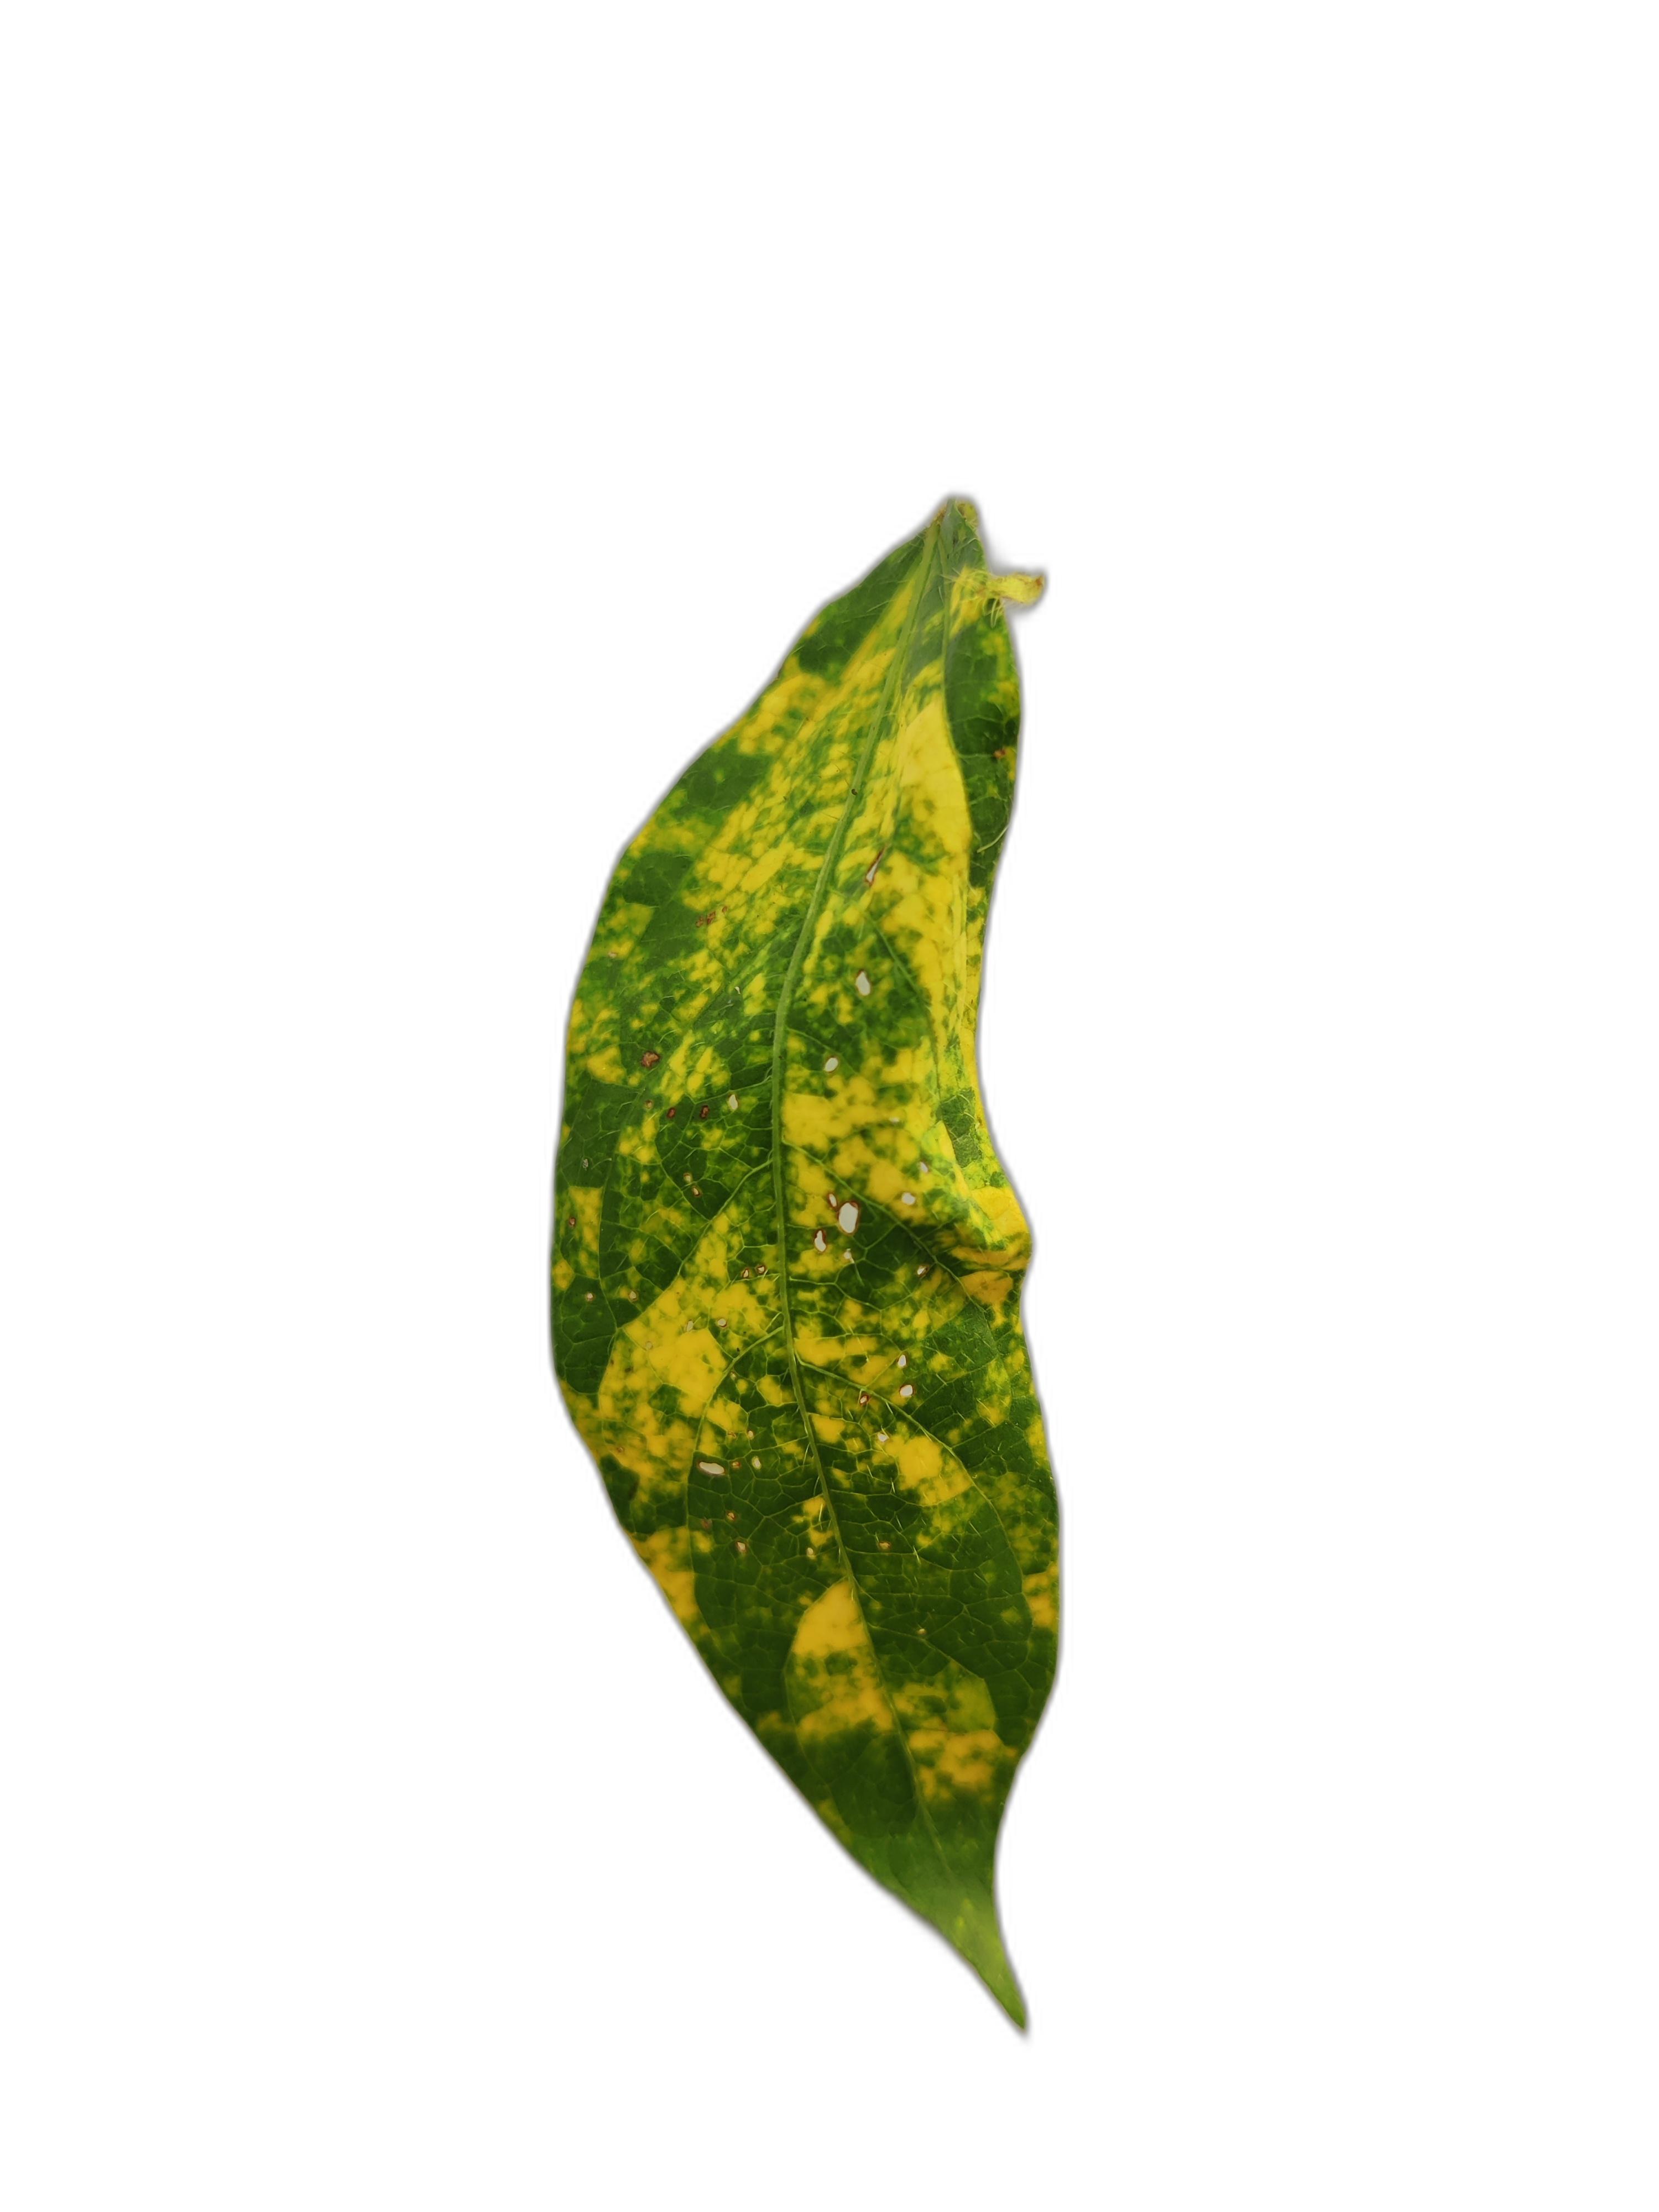
Label: Yellow Mosaic